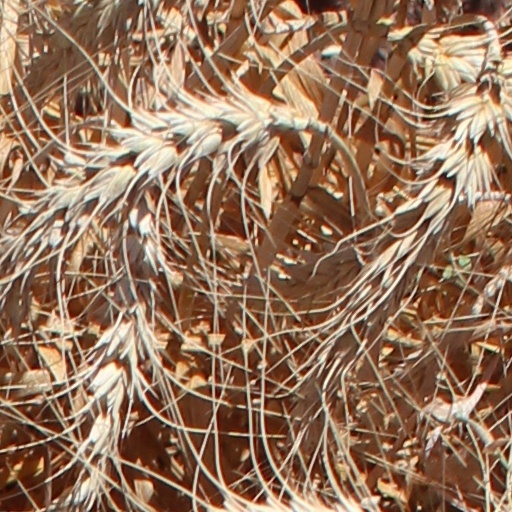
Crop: wheat